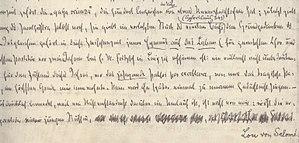
Outre les erreurs de transcriptions et d'attributions, les manuscripts de Nietzsche ont subit des falsifications directes
La Volonté de puissance est un projet de livre du philosophe allemand Friedrich Nietzsche, projet abandonné à la fin de l'année 1888. La Volonté de puissance désigne également plusieurs compilations des fragments posthumes de Nietzsche publiées et présentées comme son œuvre principale, et considérées aujourd'hui comme des falsifications.